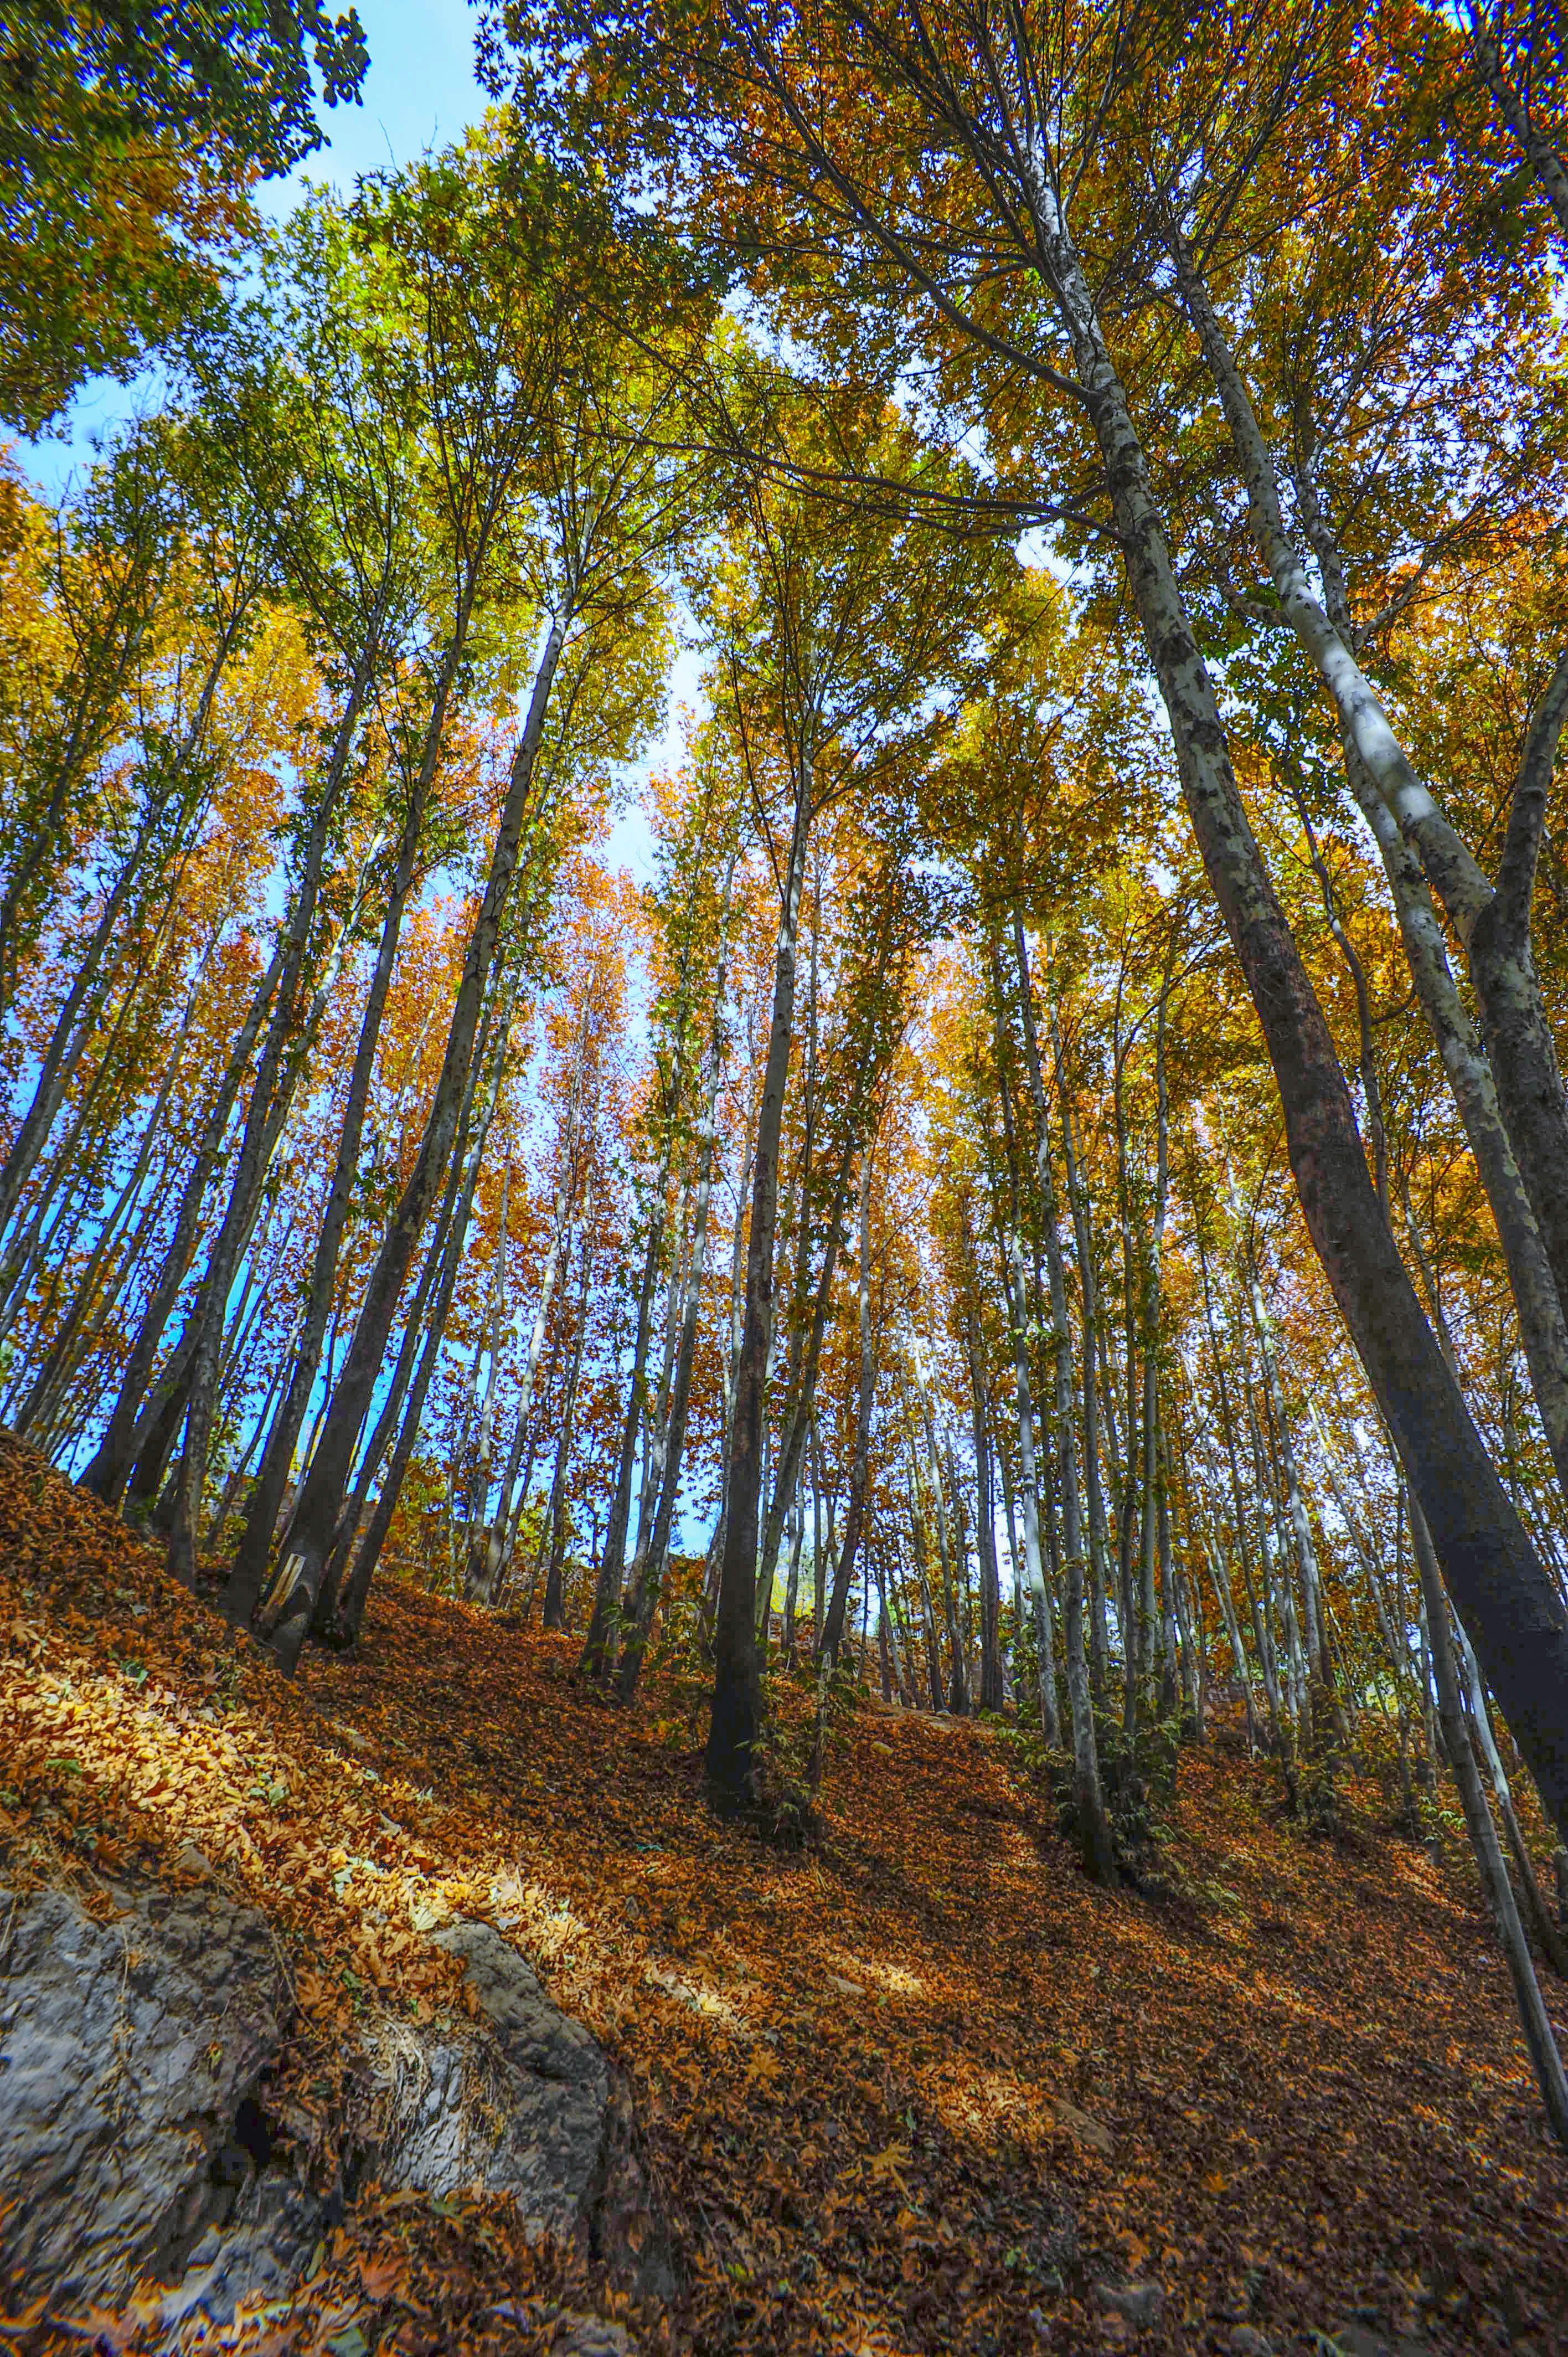
autumn, woodland, nature, tree, ecosystem, leaf, temperate broadleaf and mixed forest, forest, woody plant, deciduous, grove, path, branch, northern hardwood forest concept, sunlight, old growth forest, sky, trunk, biome, temperate coniferous forest, plant, landscape, spruce fir forest, state park, grass, birch, larch